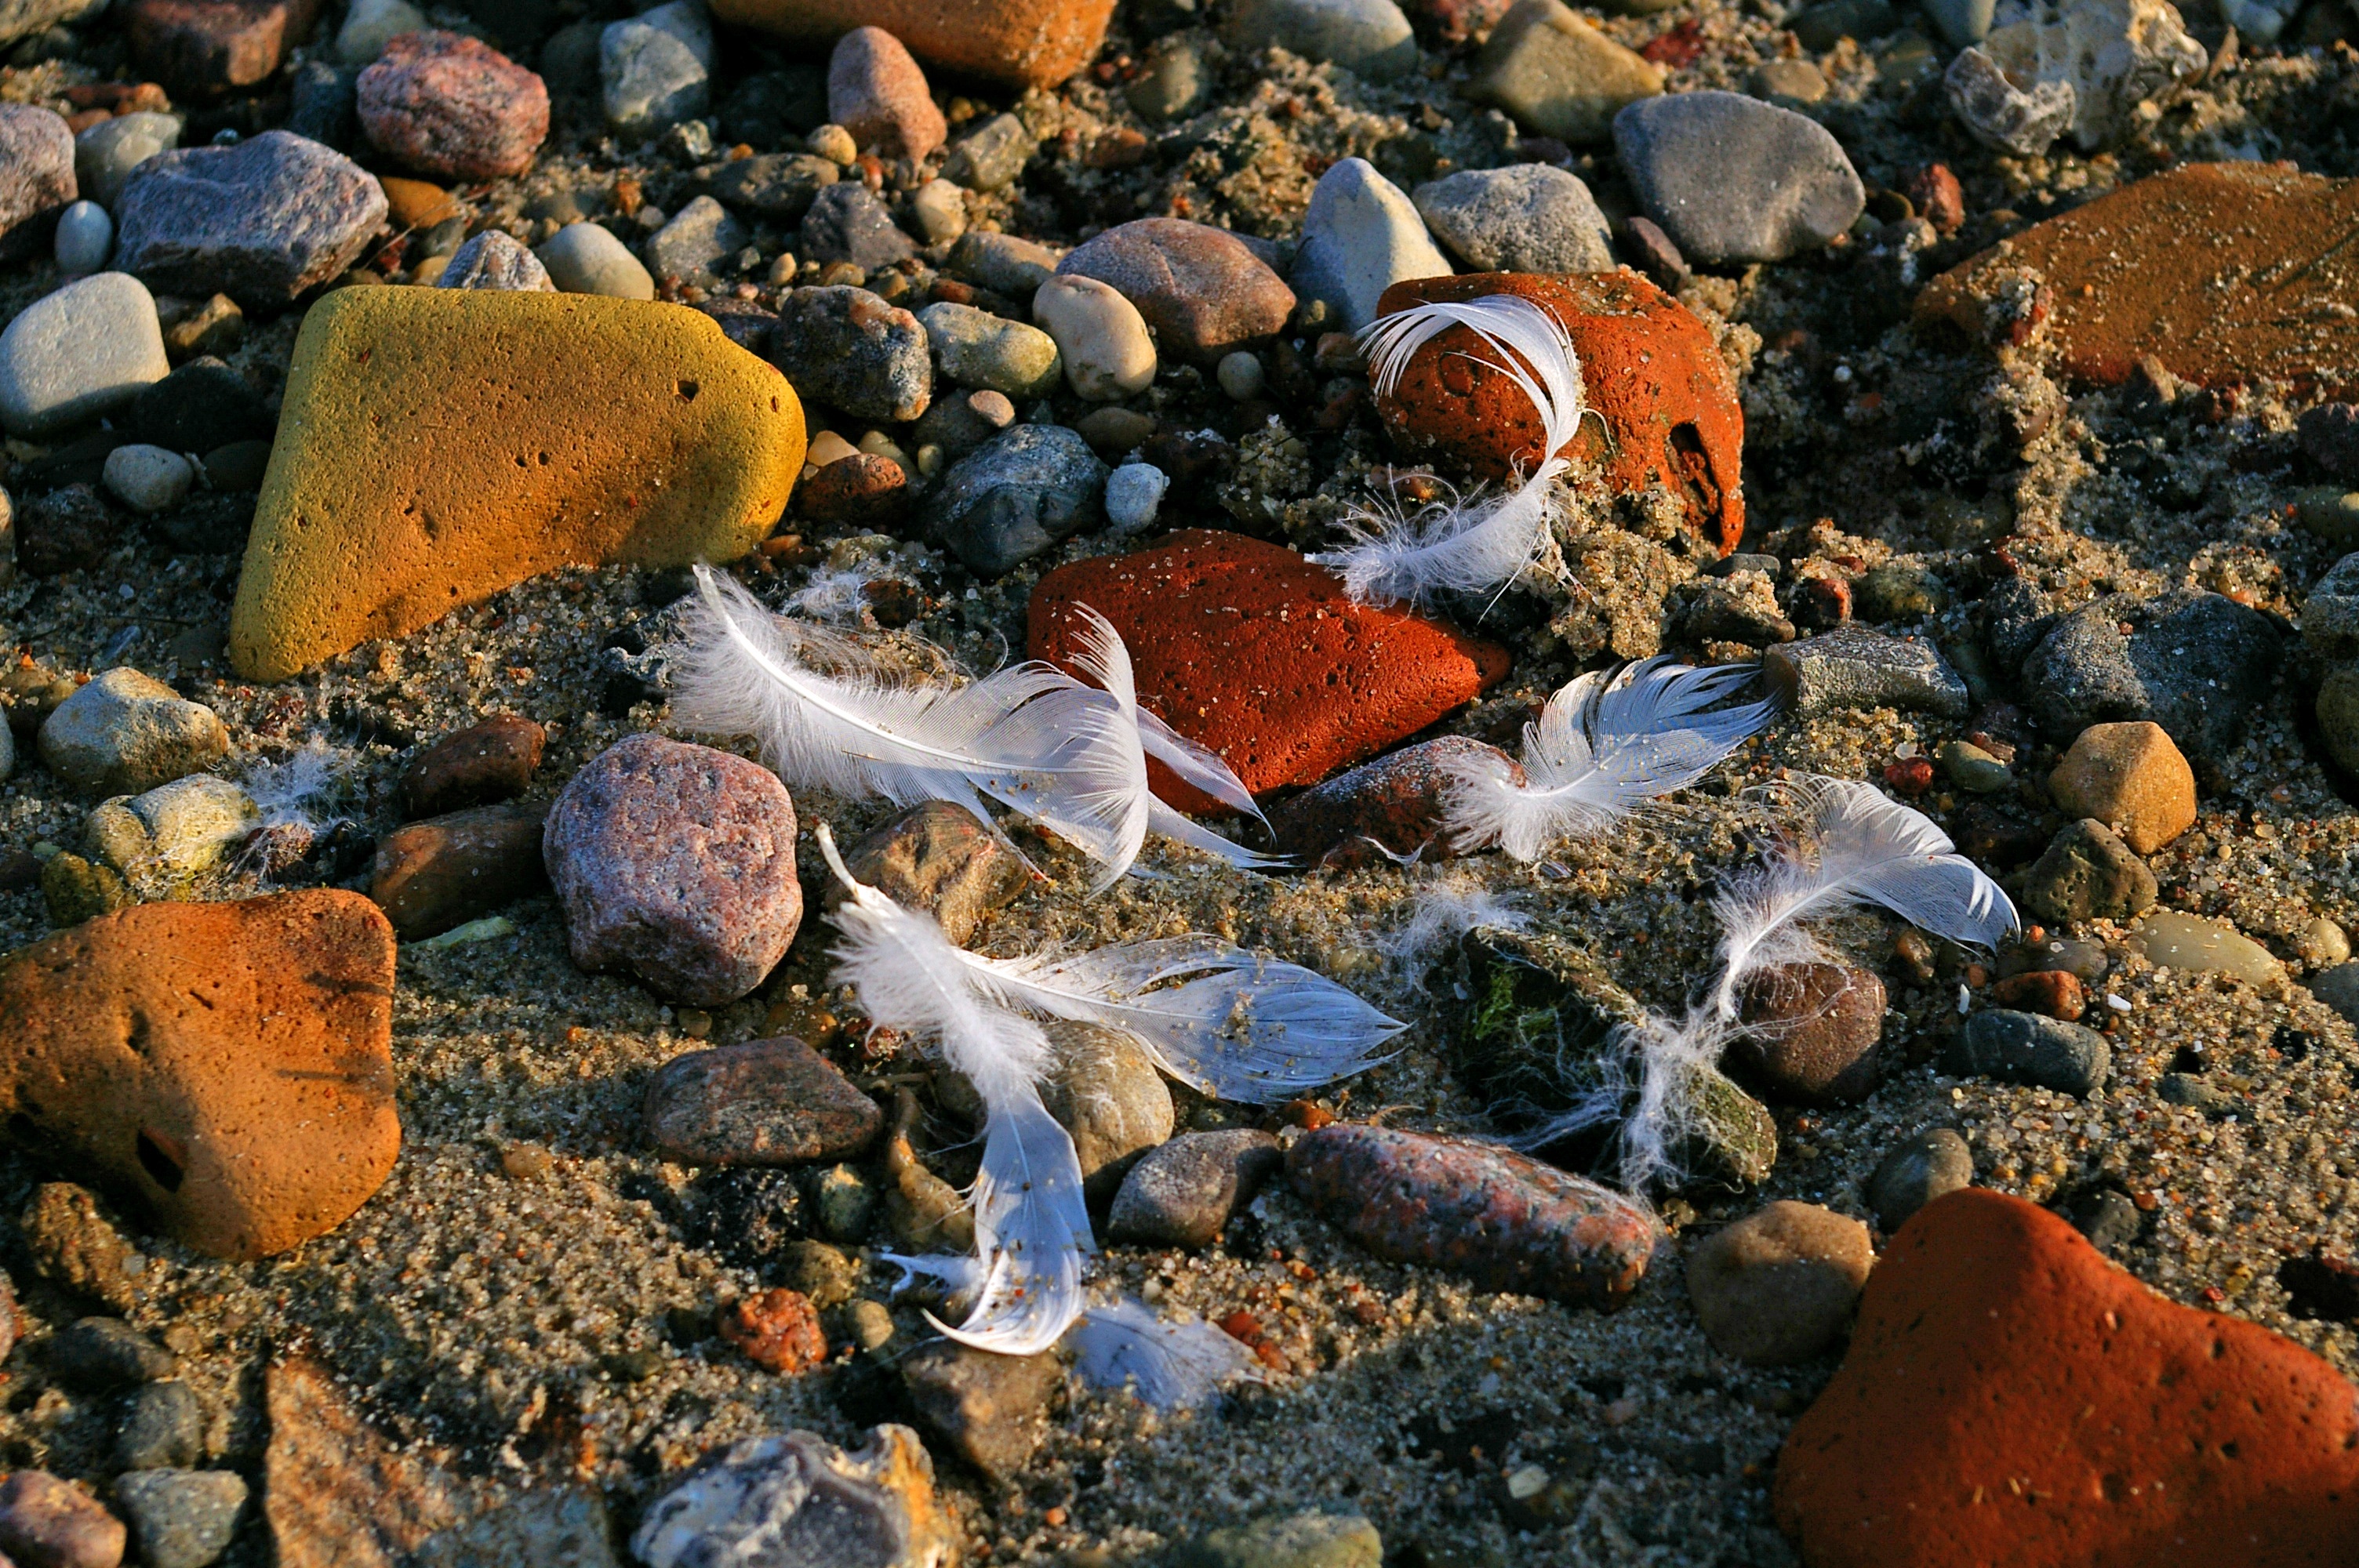
beach, landscape, sea, coast, water, nature, rock, bird, structure, sunset, hiking, leaf, animal, seagull, walk, wildlife, biology, pebble, autumn, soil, rest, colorful, feather, season, fauna, lakeside, coral reef, plumage, stones, bank, background, pebbles, flotsam, baltic sea, walk on the beach, small stone, fundsache, washed up on, tide pool, bodden, colorful stone, marine biology